Zapad 2017

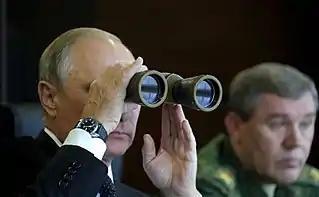
President Vladimir Putin and Chief of the General Staff Valery Gerasimov at Luzhsky range, 18 September 2017

On 14 September 2017, the Russian MoD announced that the Zapad 2017 exercise had begun on the territory of Russia and Belarus: at six ranges in Belarus (Lepelsky, Losvido, Borisovsky, Osipovichesky, Ruzhansky, Domanovsky and Dretun training area) and three ranges in Russia (Luzhsky, Strugi Krasnye and Pravdinsky). The ministry said that Russian military transport aircraft had started to airlift personnel and hardware to be involved in the exercise. Under the exercise's scenario, an information report stated that an illegal armed formation had been detected in a region of the Union State; the Western MD Command made a decision to alert personnel of the 1st Tank Army stationed in the Moscow region. The troops with materiel marched to the railway loading station to be redeployed to the exercise area in the Republic of Belarus.